2021–22 Campionato Sammarinese di Calcio

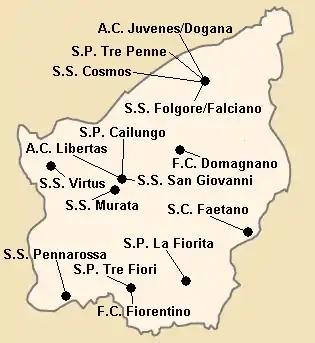
2020–21 Campionato Sammarinese di Calcio team distribution

The regular season was contested by fifteen teams who played each other twice. Eight teams advanced to the second phase. The top four teams at the end of the first phase advanced to the second phase and the next eight teams played for the other four spots in the second phase.